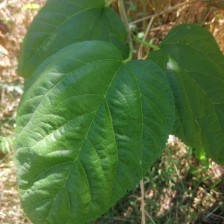
Variety: BlackAustralia